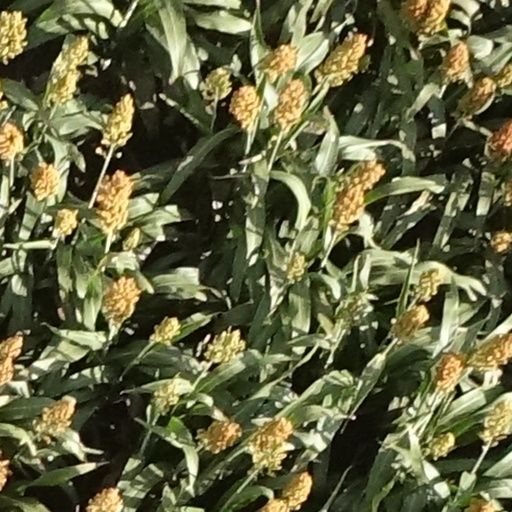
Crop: sorghum